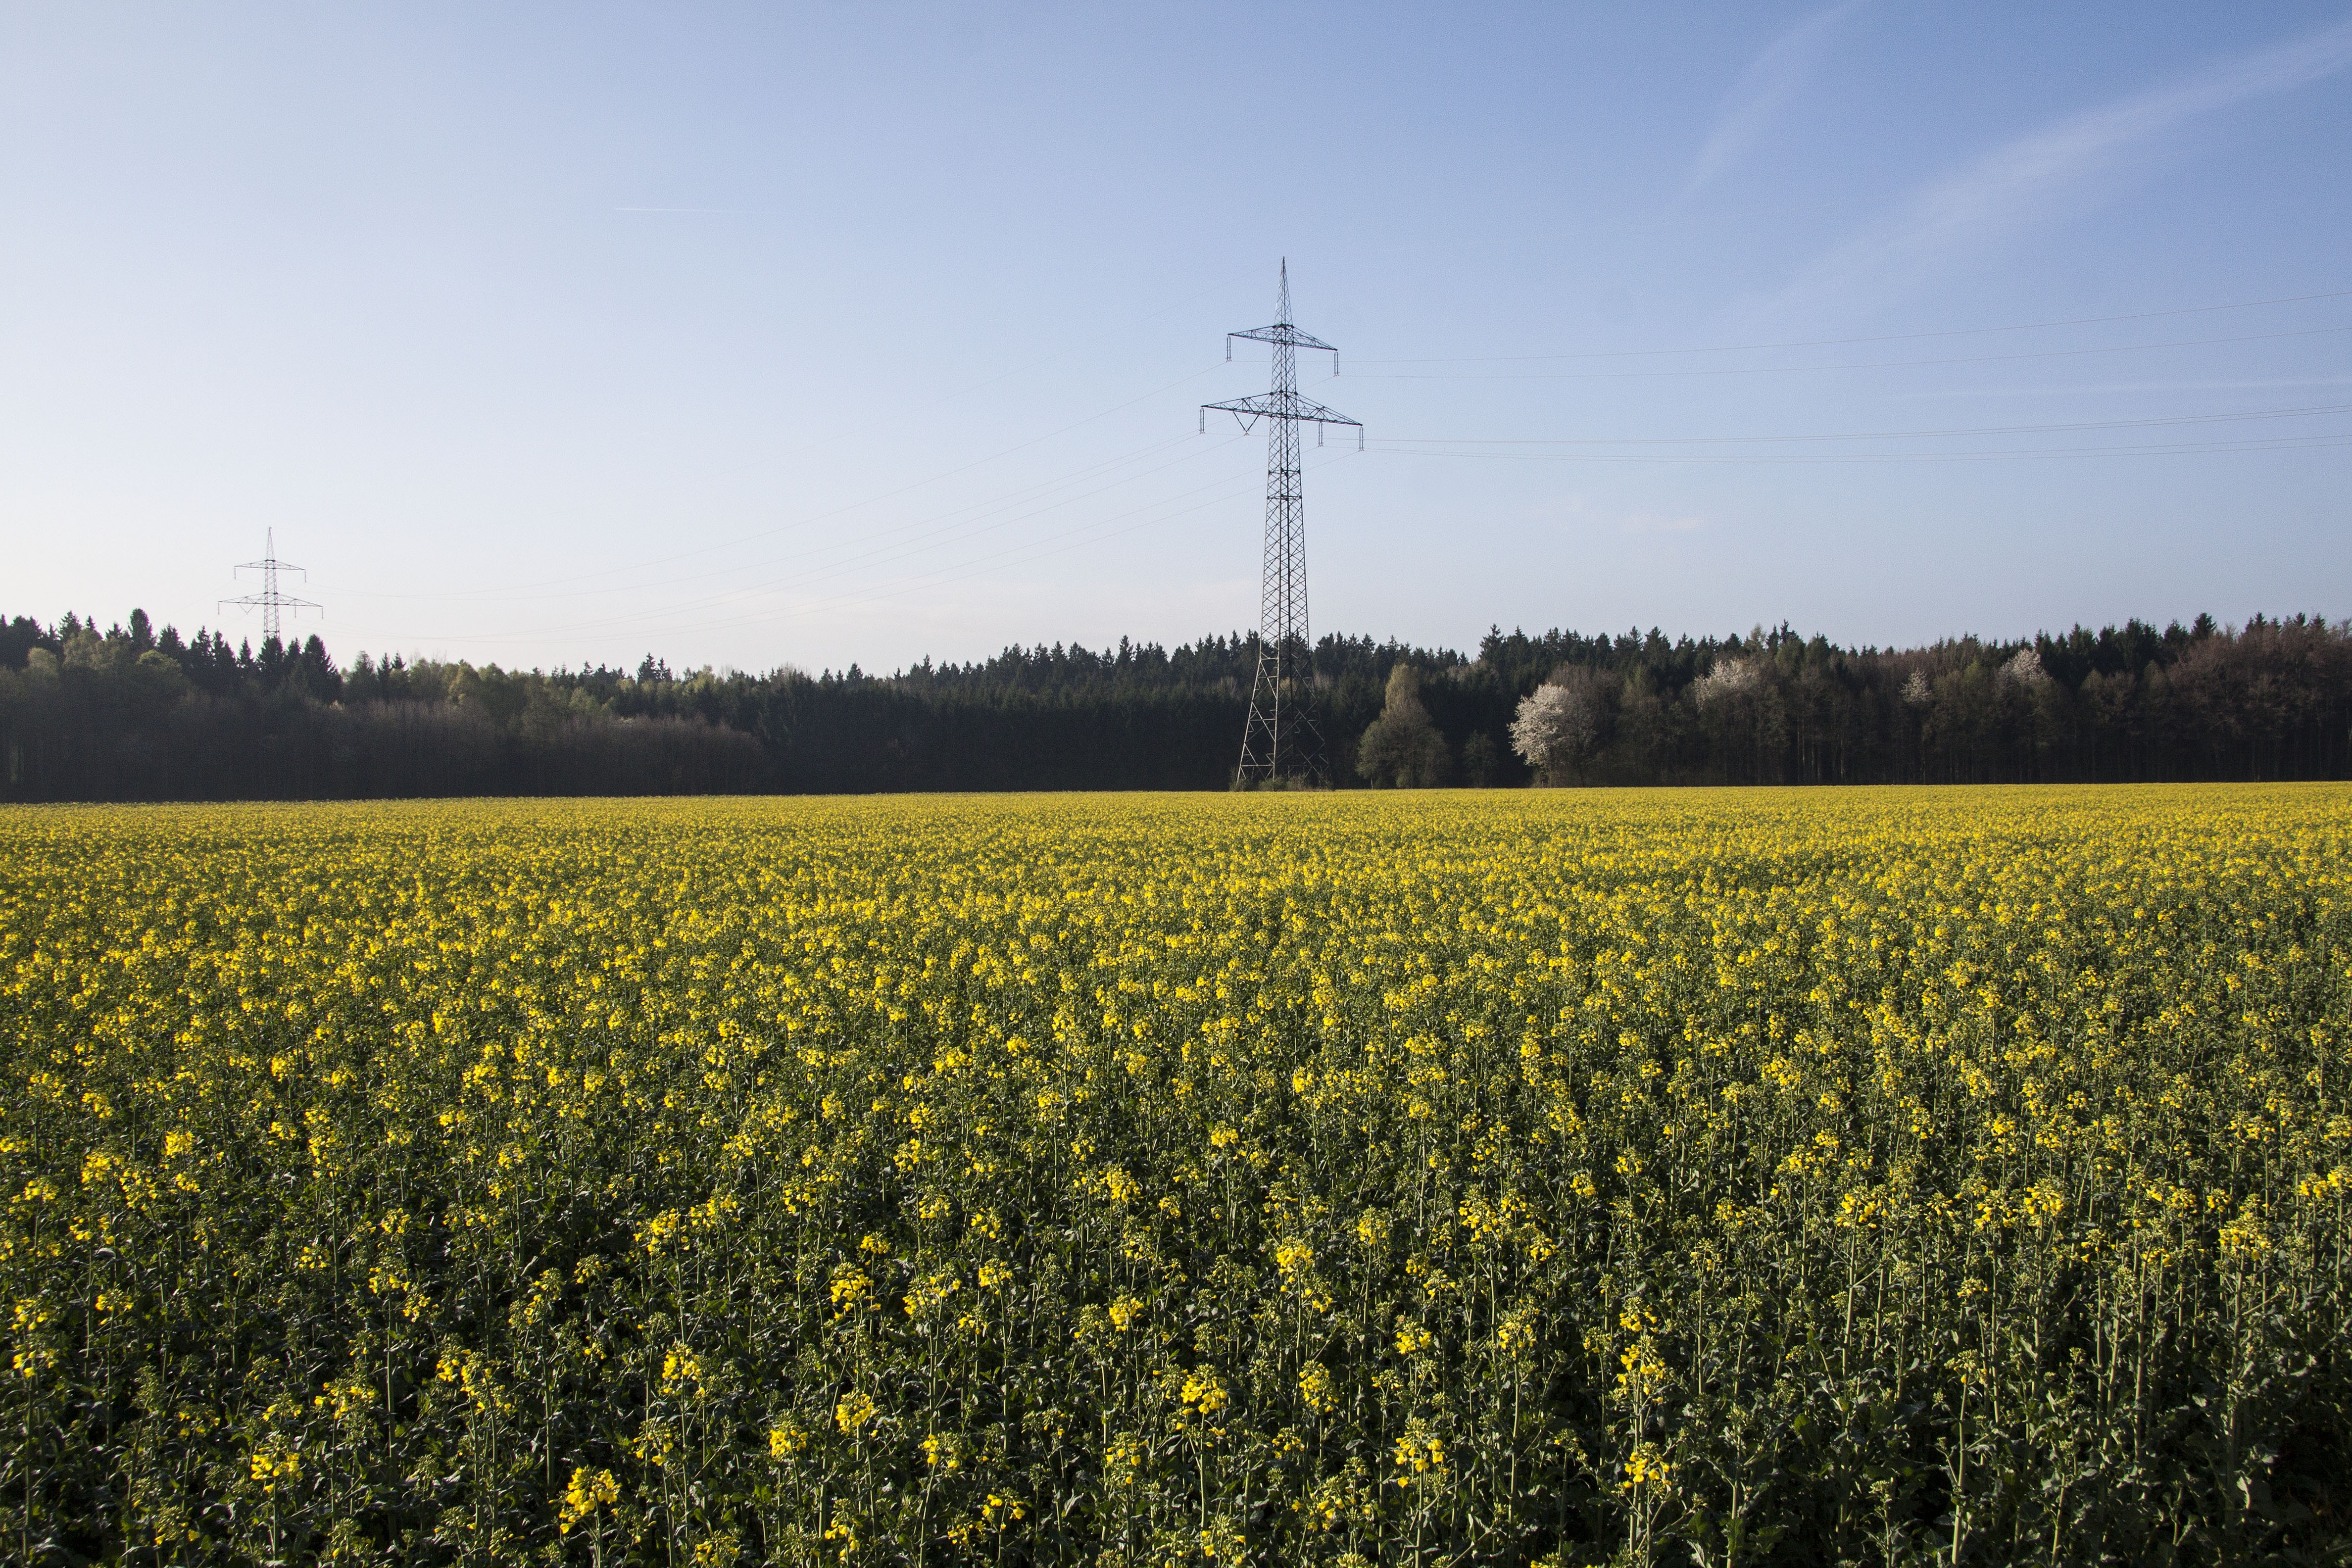
landscape, forest, grass, horizon, plant, field, meadow, prairie, flower, food, spring, harvest, produce, vegetable, crop, yellow, agriculture, plain, rapeseed, cultivation, grassland, canola, brassica, arable, power poles, rural area, oilseed rape, flowering plant, field of rapeseeds, agricultural operation, grass family, land plant, mustard plant, mustard and cabbage family